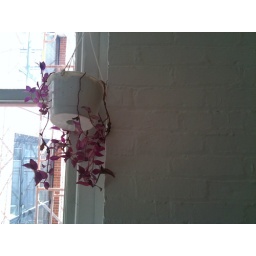
Pretty little plant in the kitchen